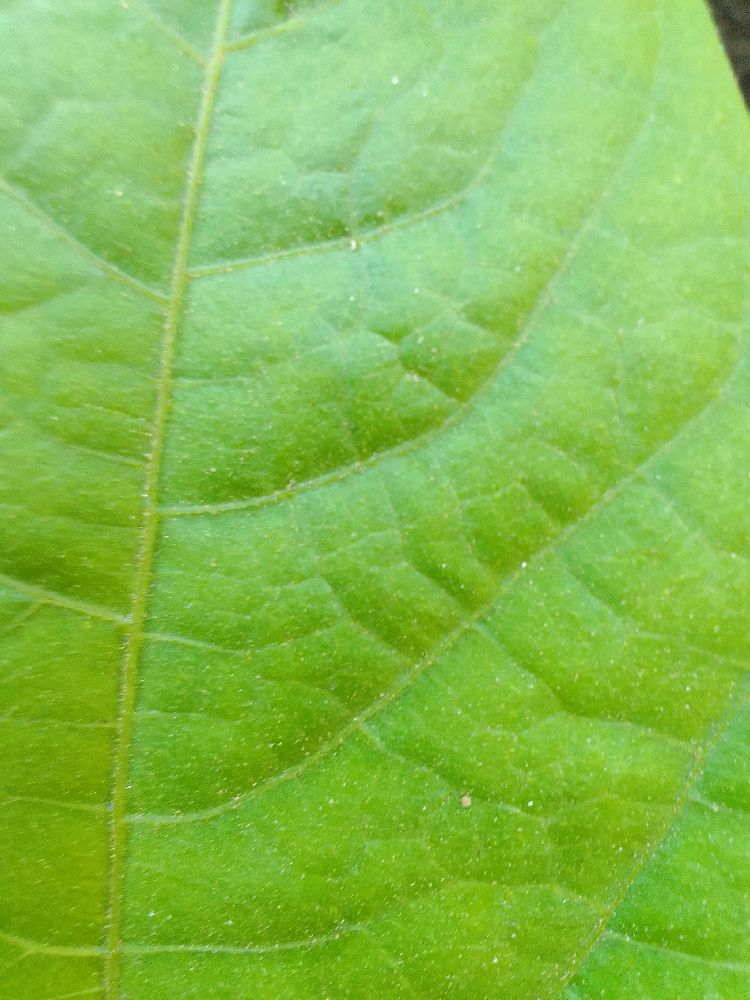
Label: healthy